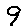
Label: 9